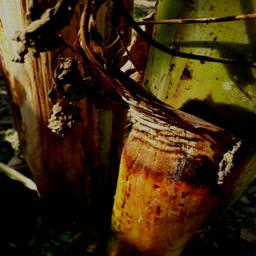
Label: PSEUDOSTEM WEEVIL